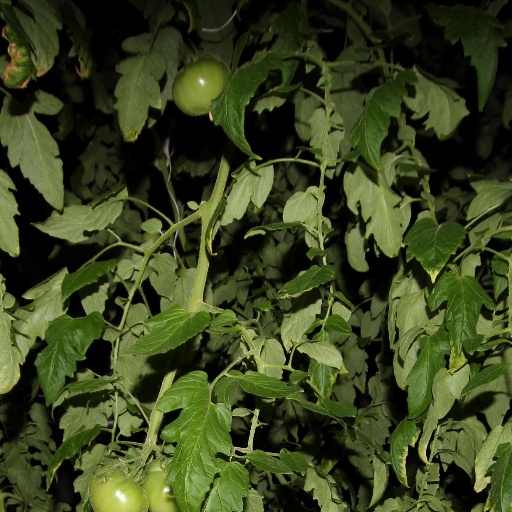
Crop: tomato